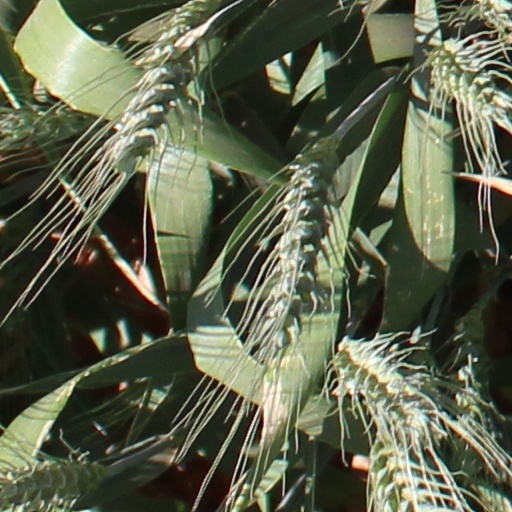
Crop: wheat